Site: brandenburg
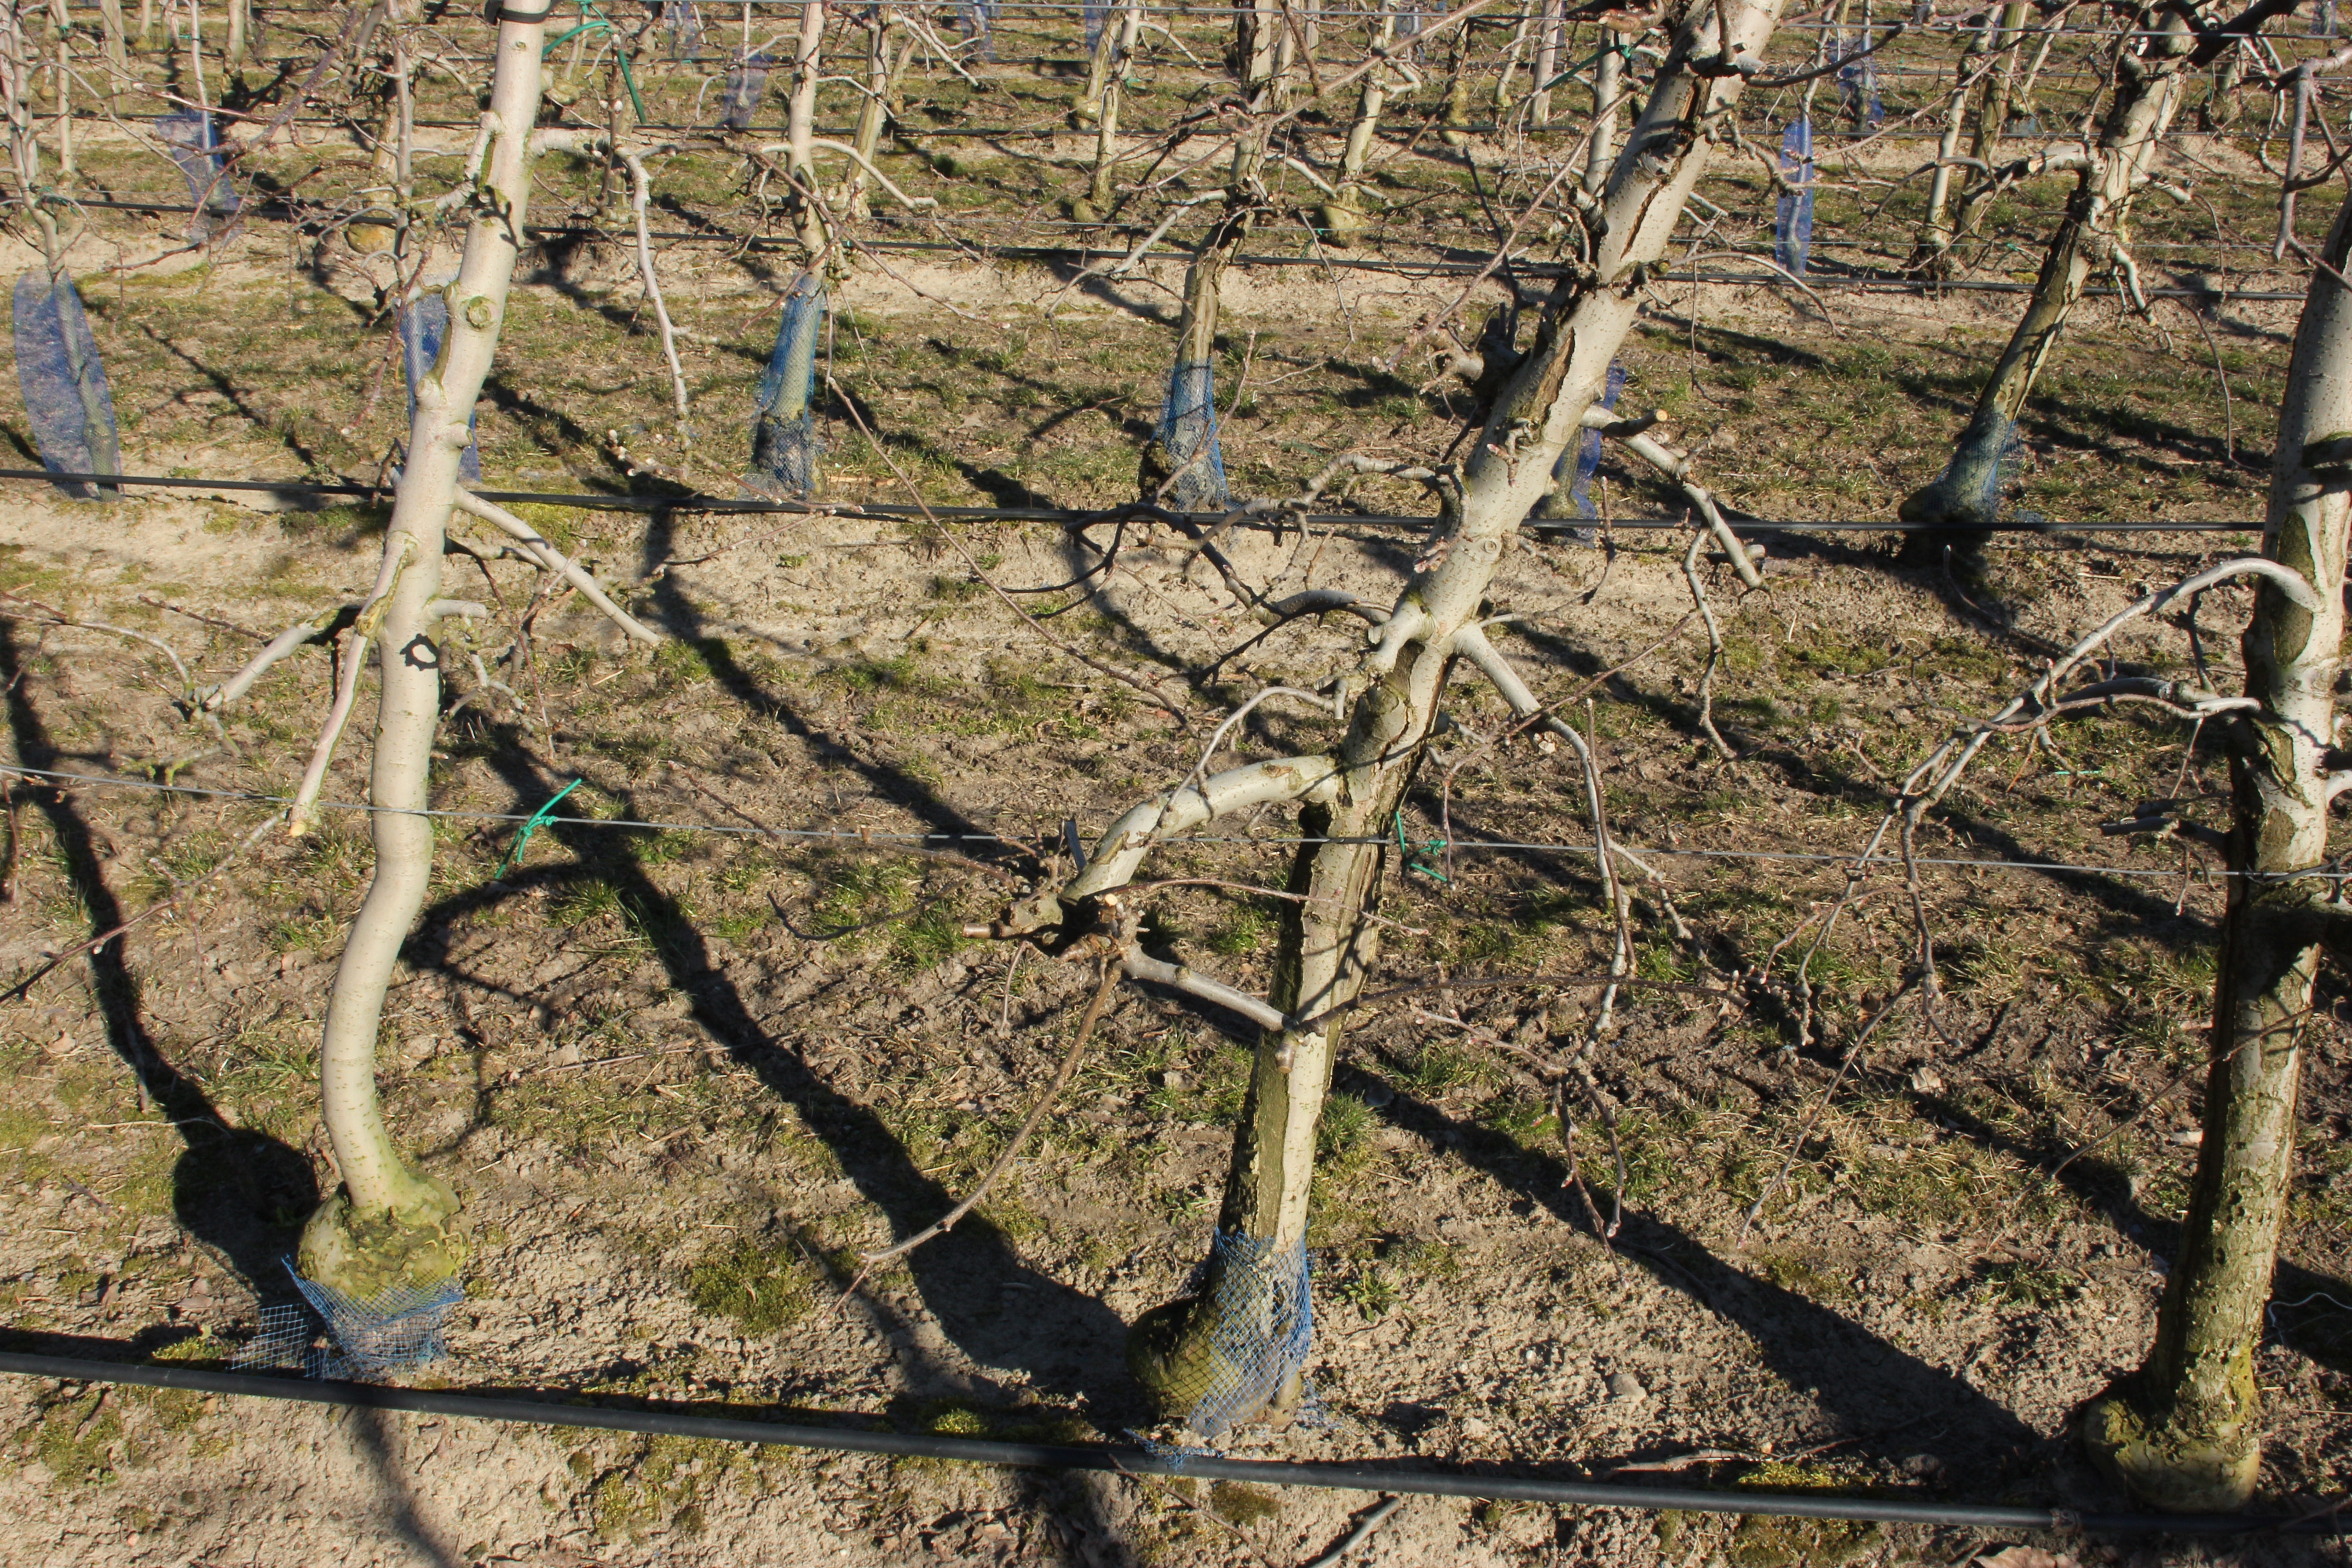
Growth stage (BBCH 03): Bud development